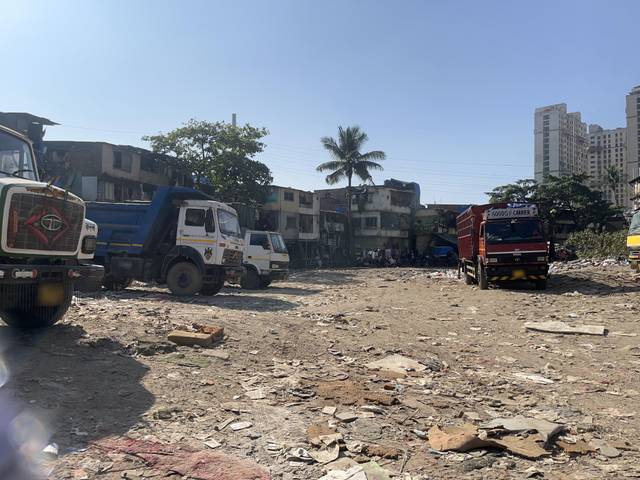
Region: India
Coordinates: 19.2, 72.83